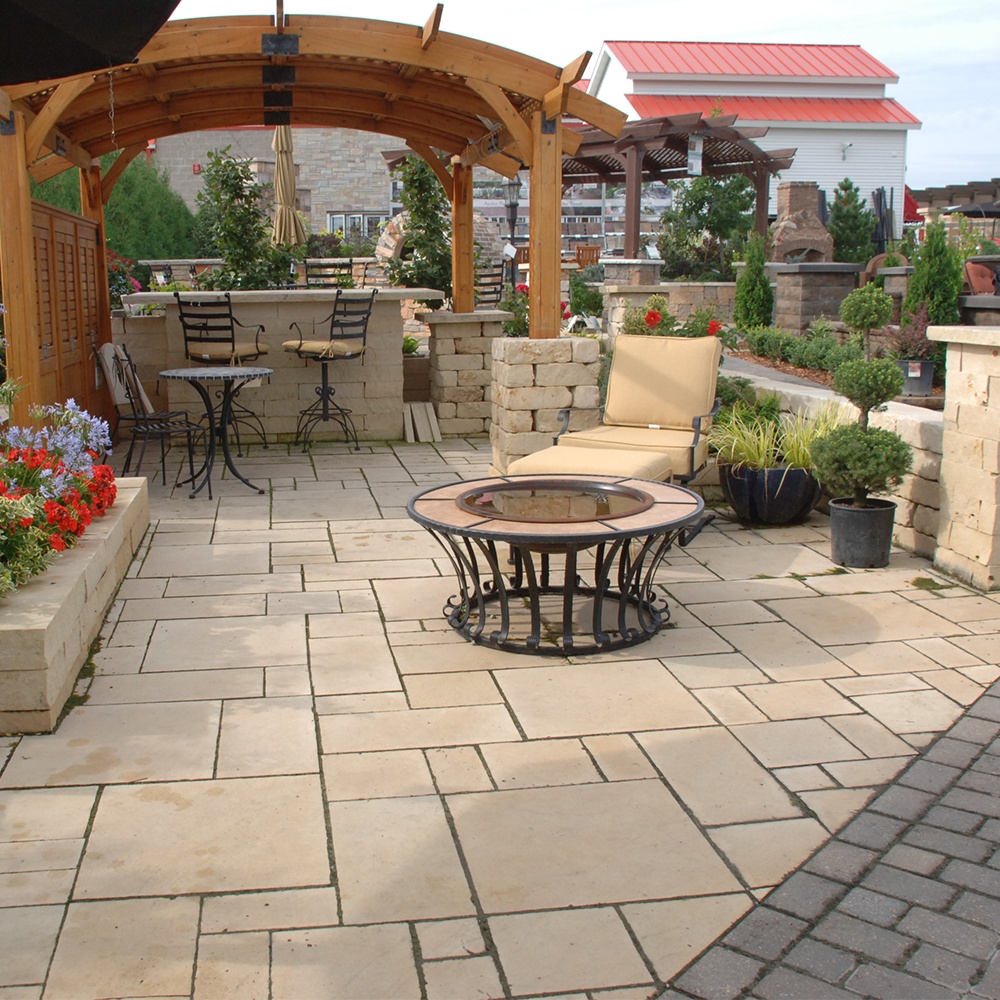
Valders Rustic Pavers
Introducing Valders Rustic Pavers, the latest inclusion to our paving collection. Crafted from Type III Dolomitic Limestone, these pavers feature snapped and sawn edges for a distinct appeal. For optimal results, we recommend applying polymeric sand or mortar joints. Coverage: Conveniently available in pre-blended pallets covering 100 square feet. Features: Currently stocked in 6-inch multiples, ranging from 6 inches by 6 inches to 18 inches by 18 inches. Additionally, we offer customization options for blends and sizes to suit specific project requirements. Valders Rustic Pavers offer a blend of rugged elegance and durability, providing a versatile solution for enhancing outdoor spaces with charm and functionality.
Brand: Eden Valders Stone
Category: Home & Garden > Decor > Garden & Stepping Stones